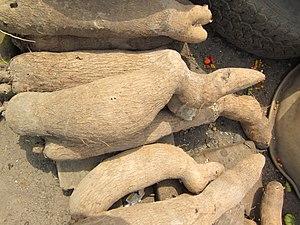
ignames précoce
« Igname » est un nom vernaculaire ambigu désignant en français plusieurs espèces de plantes appartenant au genre Dioscorea, famille des Dioscoreaceae, cultivées dans toutes les régions tropicales du globe terrestre, dans un but alimentaire, pour leurs tubercules riches en amidon. Le terme désigne aussi le tubercule lui-même consommé comme légume-racine. En Amérique du Nord et au Canada, ce qu'on appelle igname est souvent en fait une patate douce.